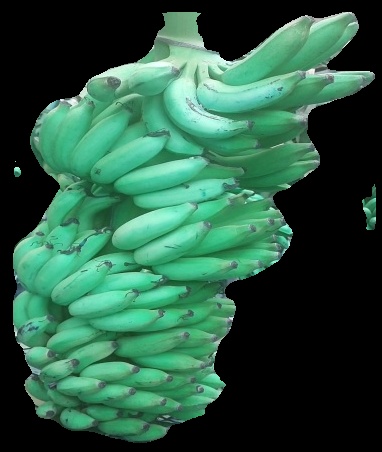
Variety: elakki-bale
Grade: grade1